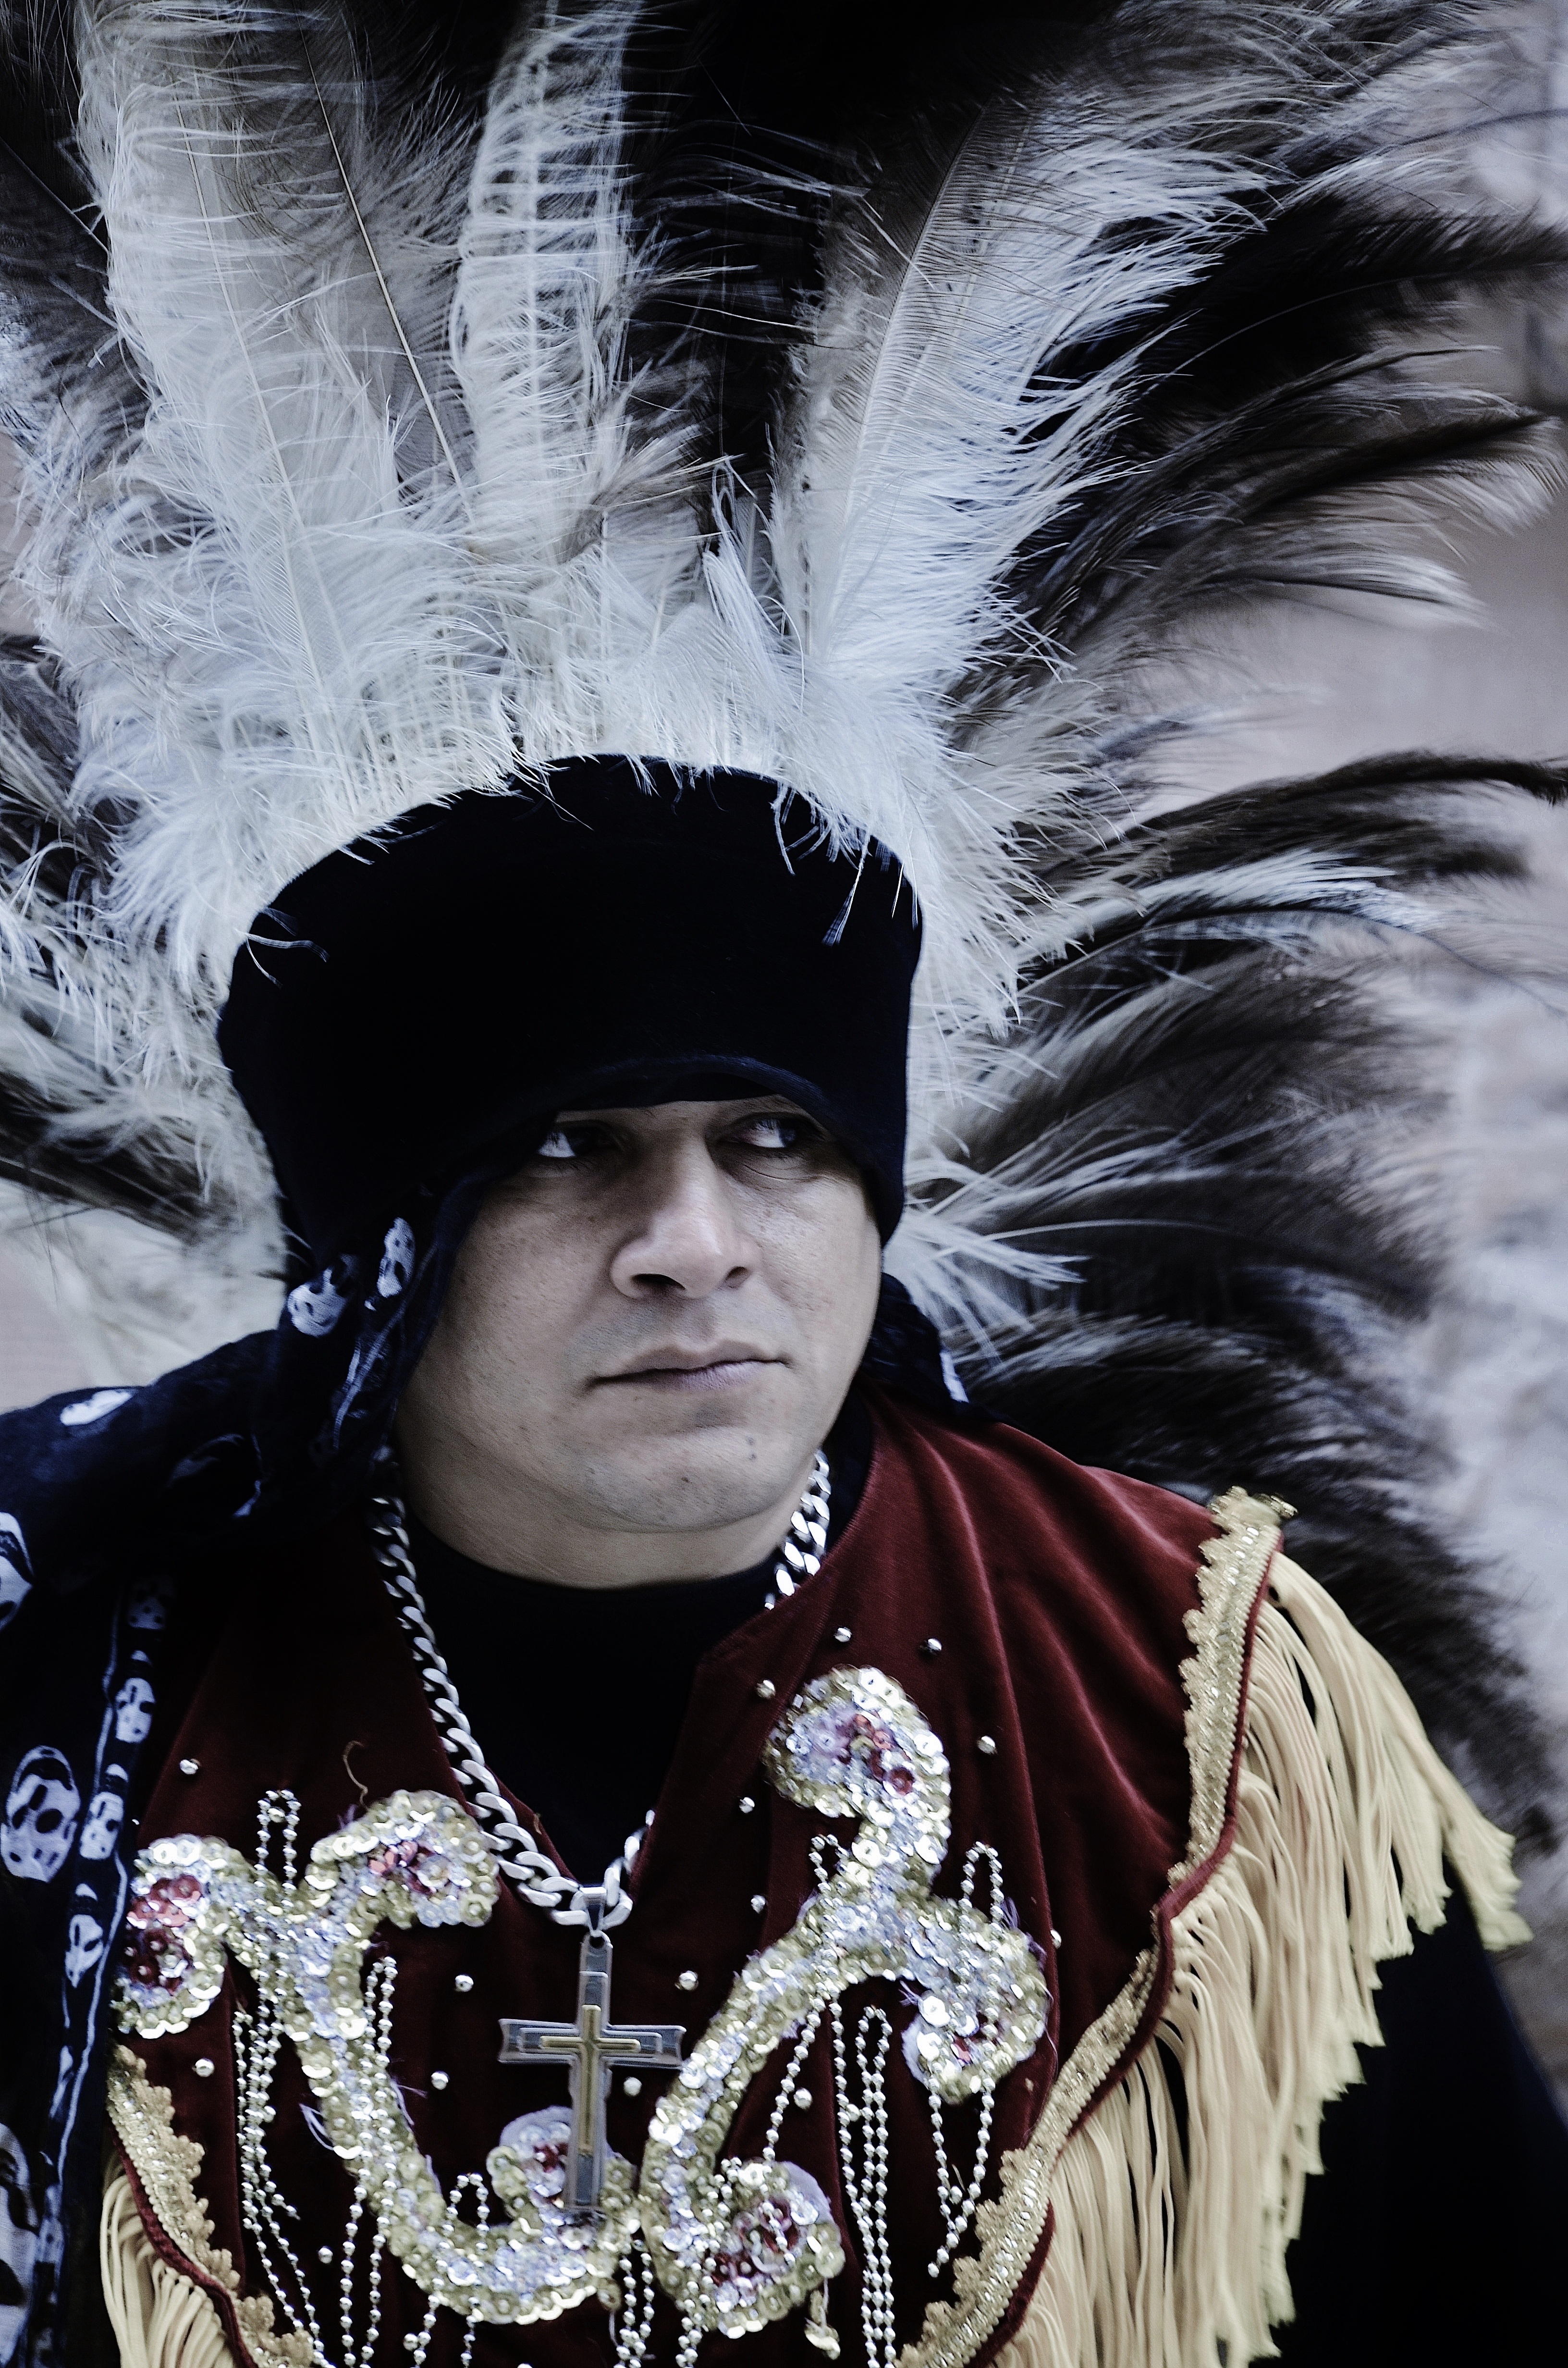
man, male, carnival, artist, fashion, tribe, native, culture, costume, indian, traditional